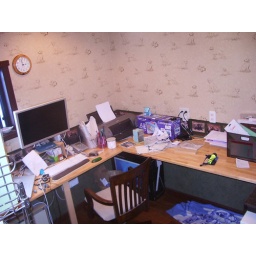
The dog office in use.